Literature of Bosnia and Herzegovina

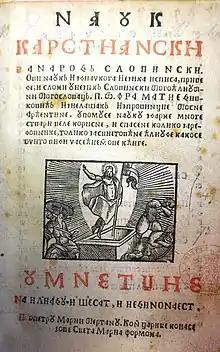
The title leaf of the first Bosnian book printed in 1611, "Nauk krstjanski za narod slovinski", also known as "Mali nauk" (Christian Doctrine for Slavonic People, aka. Little Doctrine) by the "father of Bosnian literature", Matija Divković.

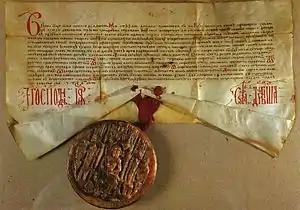

The literature of Bosnia and Herzegovina is a complex literary production within Bosnia and Herzegovina, which is seen as a unique, singular literature of Bosnia and Herzegovina (Bosnian and Herzegovinian literature, or Bosnian literature), consisting of literary traditions of the people of Bosnia and Herzegovina.